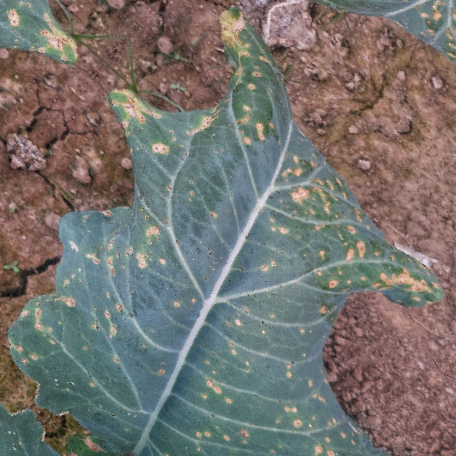
Label: Downy Mildew